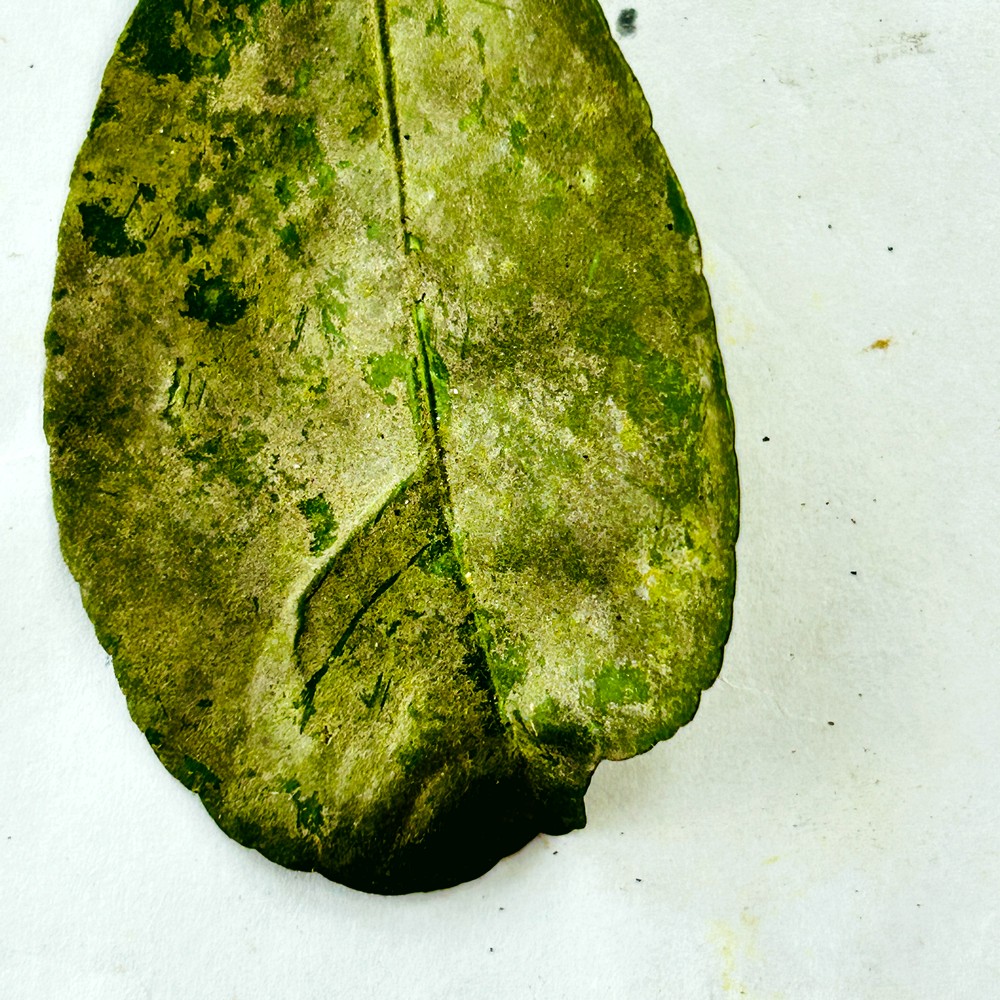
Label: Sooty Mould